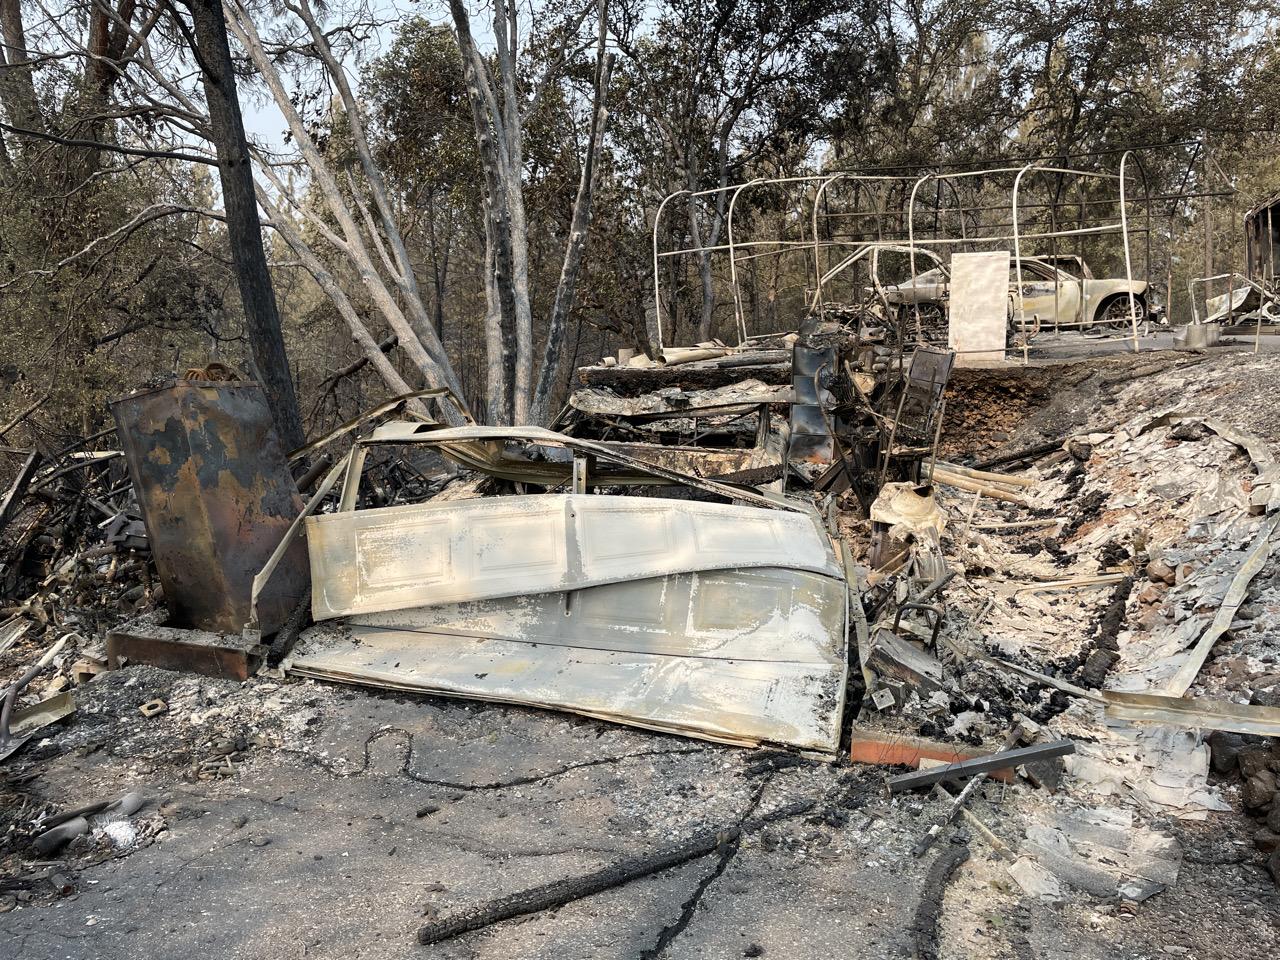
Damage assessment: destroyed